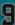
Number: 9